Tropic Thunder

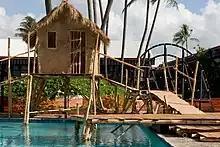
This Kauai film set was used for the Tugg Speedman "Let's be friends" speech scene.

"Tropic Thunder" was released in the United States on DVD and Blu-ray on November 18, 2008, three months after its release and a week after the end of its theatrical run in the US and Canada. The film was released on home video on January 26, 2009, in the United Kingdom. Special features include audio commentaries (including one featuring Stiller, Downey, and Black, with Downey providing his commentary as Lincoln Osiris, a nod to a joke in the film that Lazarus never breaks character until he completes the DVD commentary), several featurettes, deleted scenes, an alternate ending. A 2-disc director's cut, with 12 minutes of extended footage, was also released, containing additional special features and the "Rain of Madness" mockumentary.